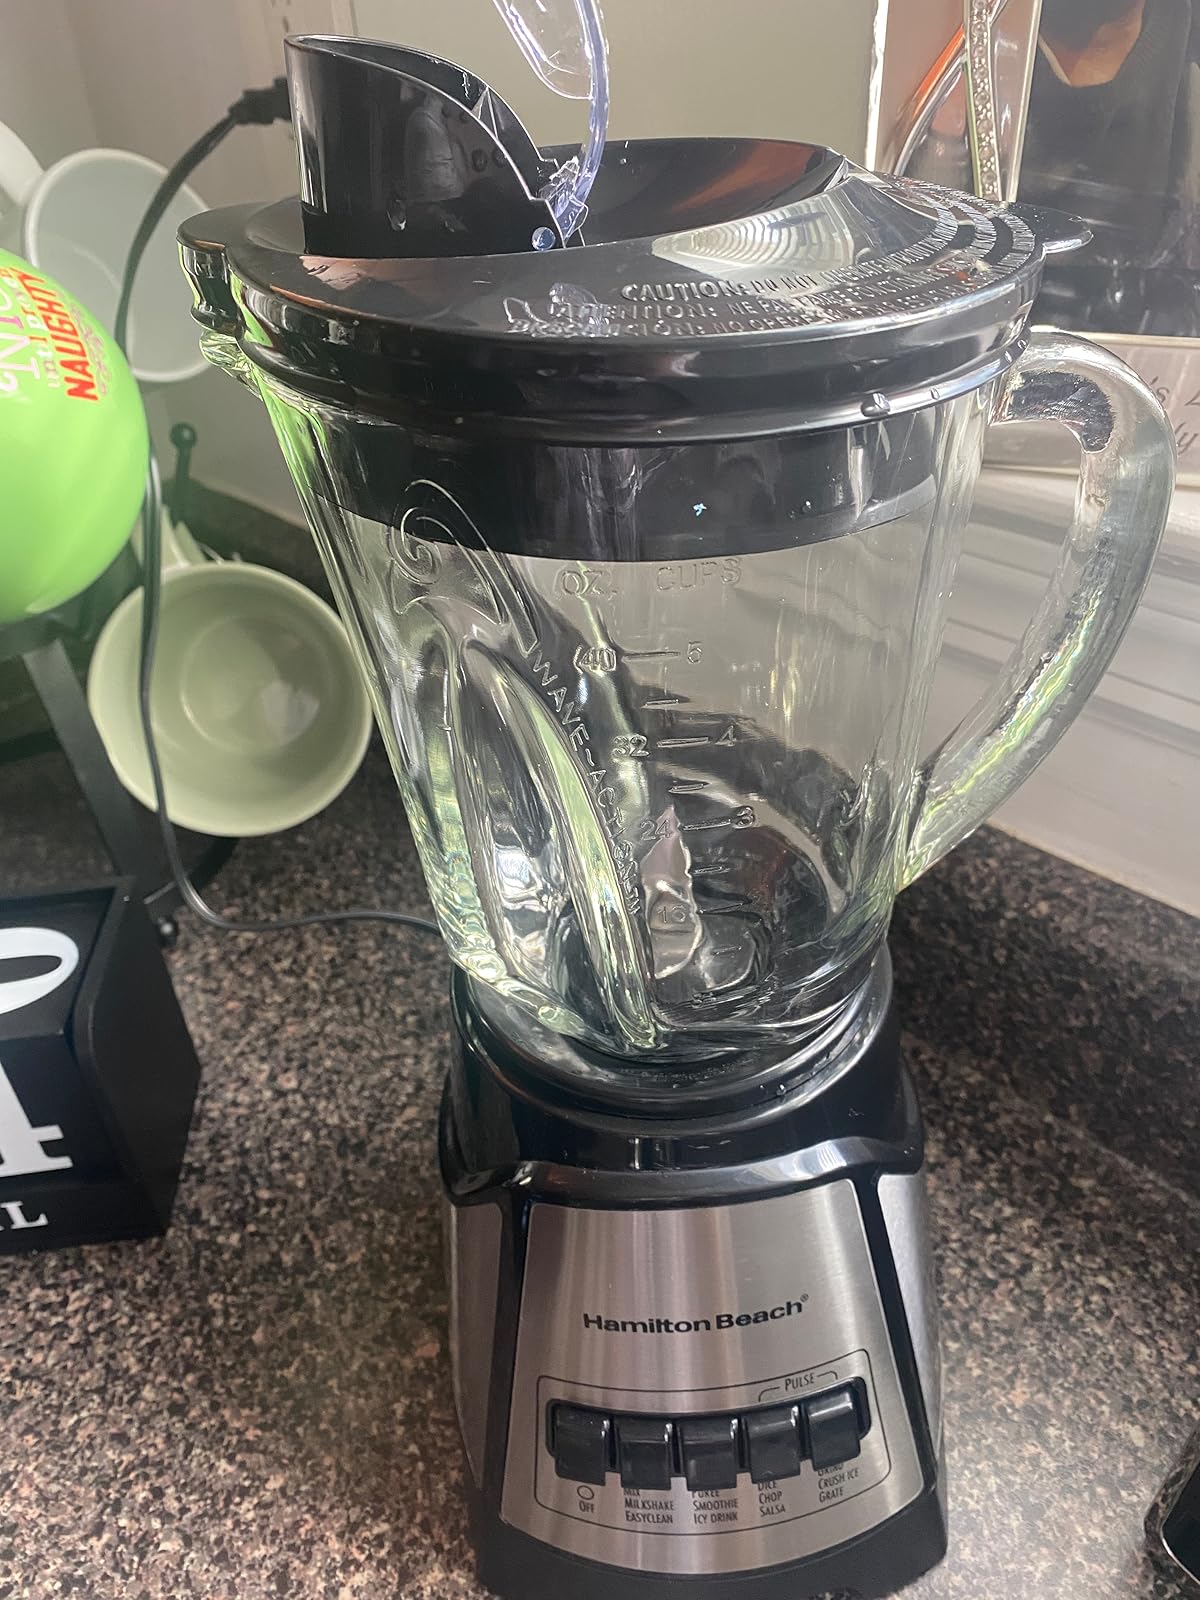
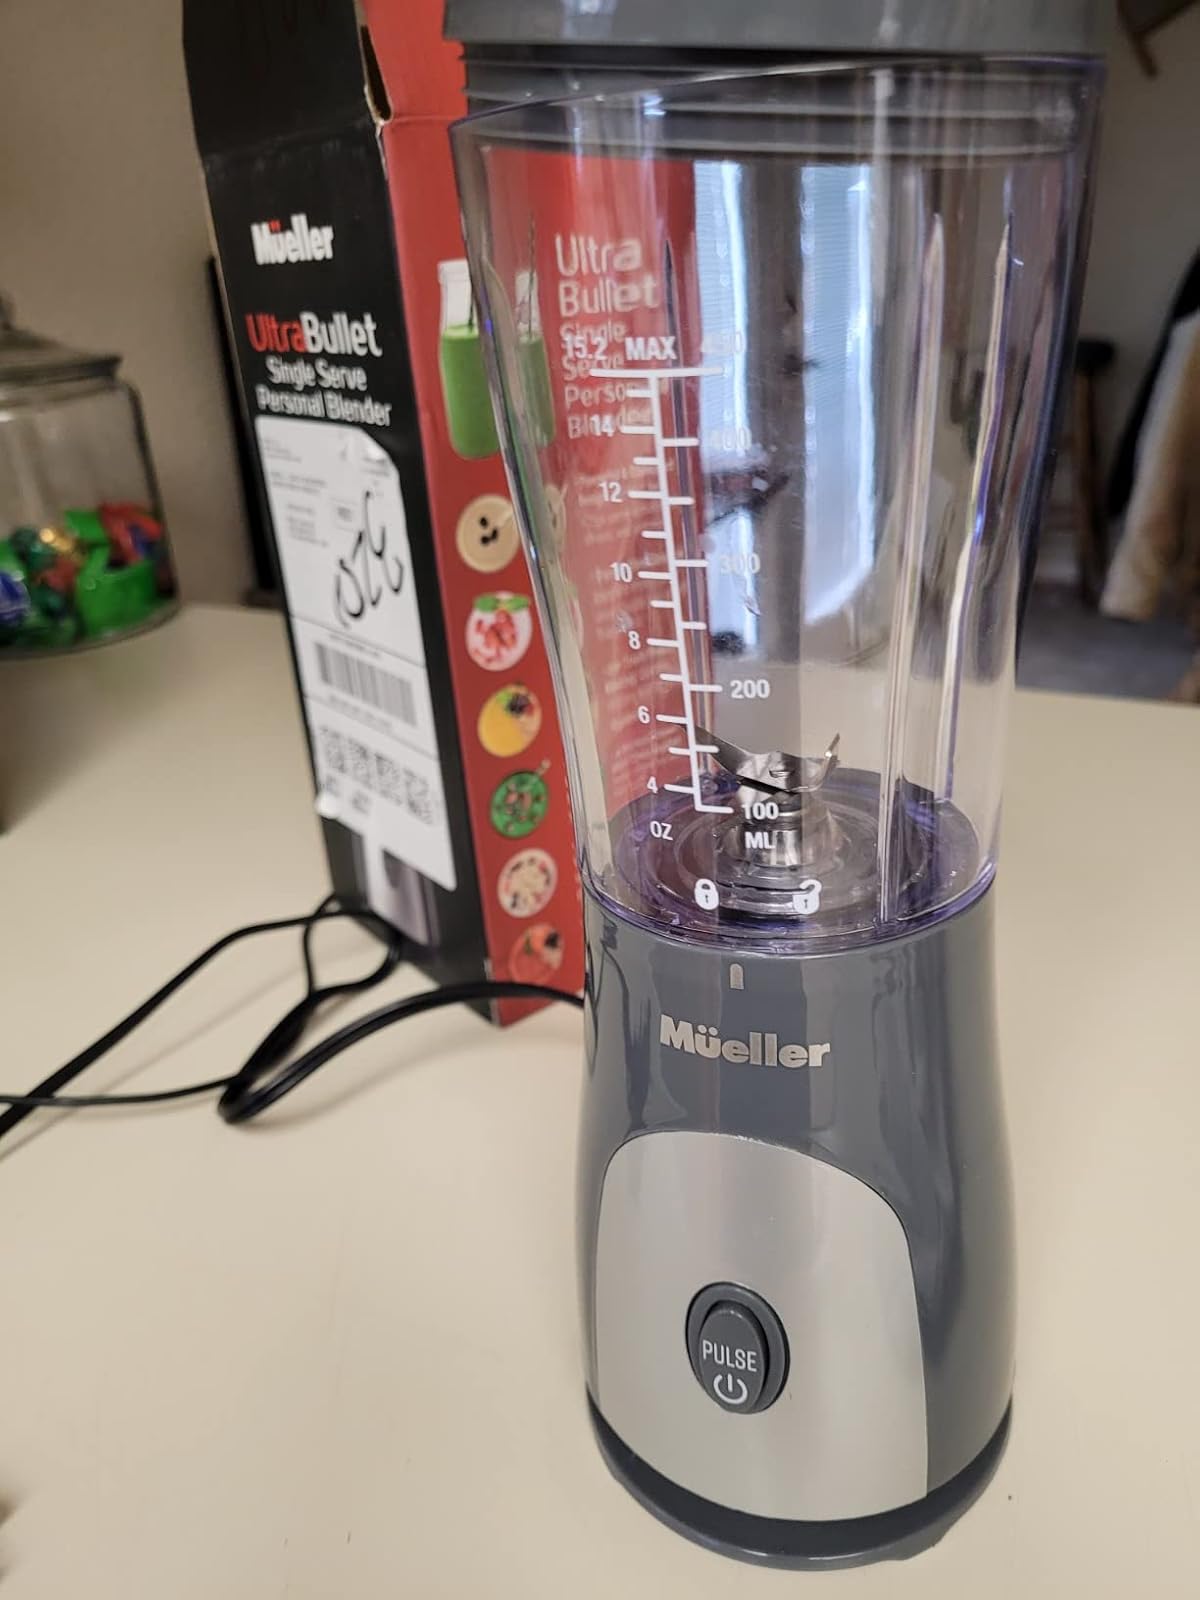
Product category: items_blender
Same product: no